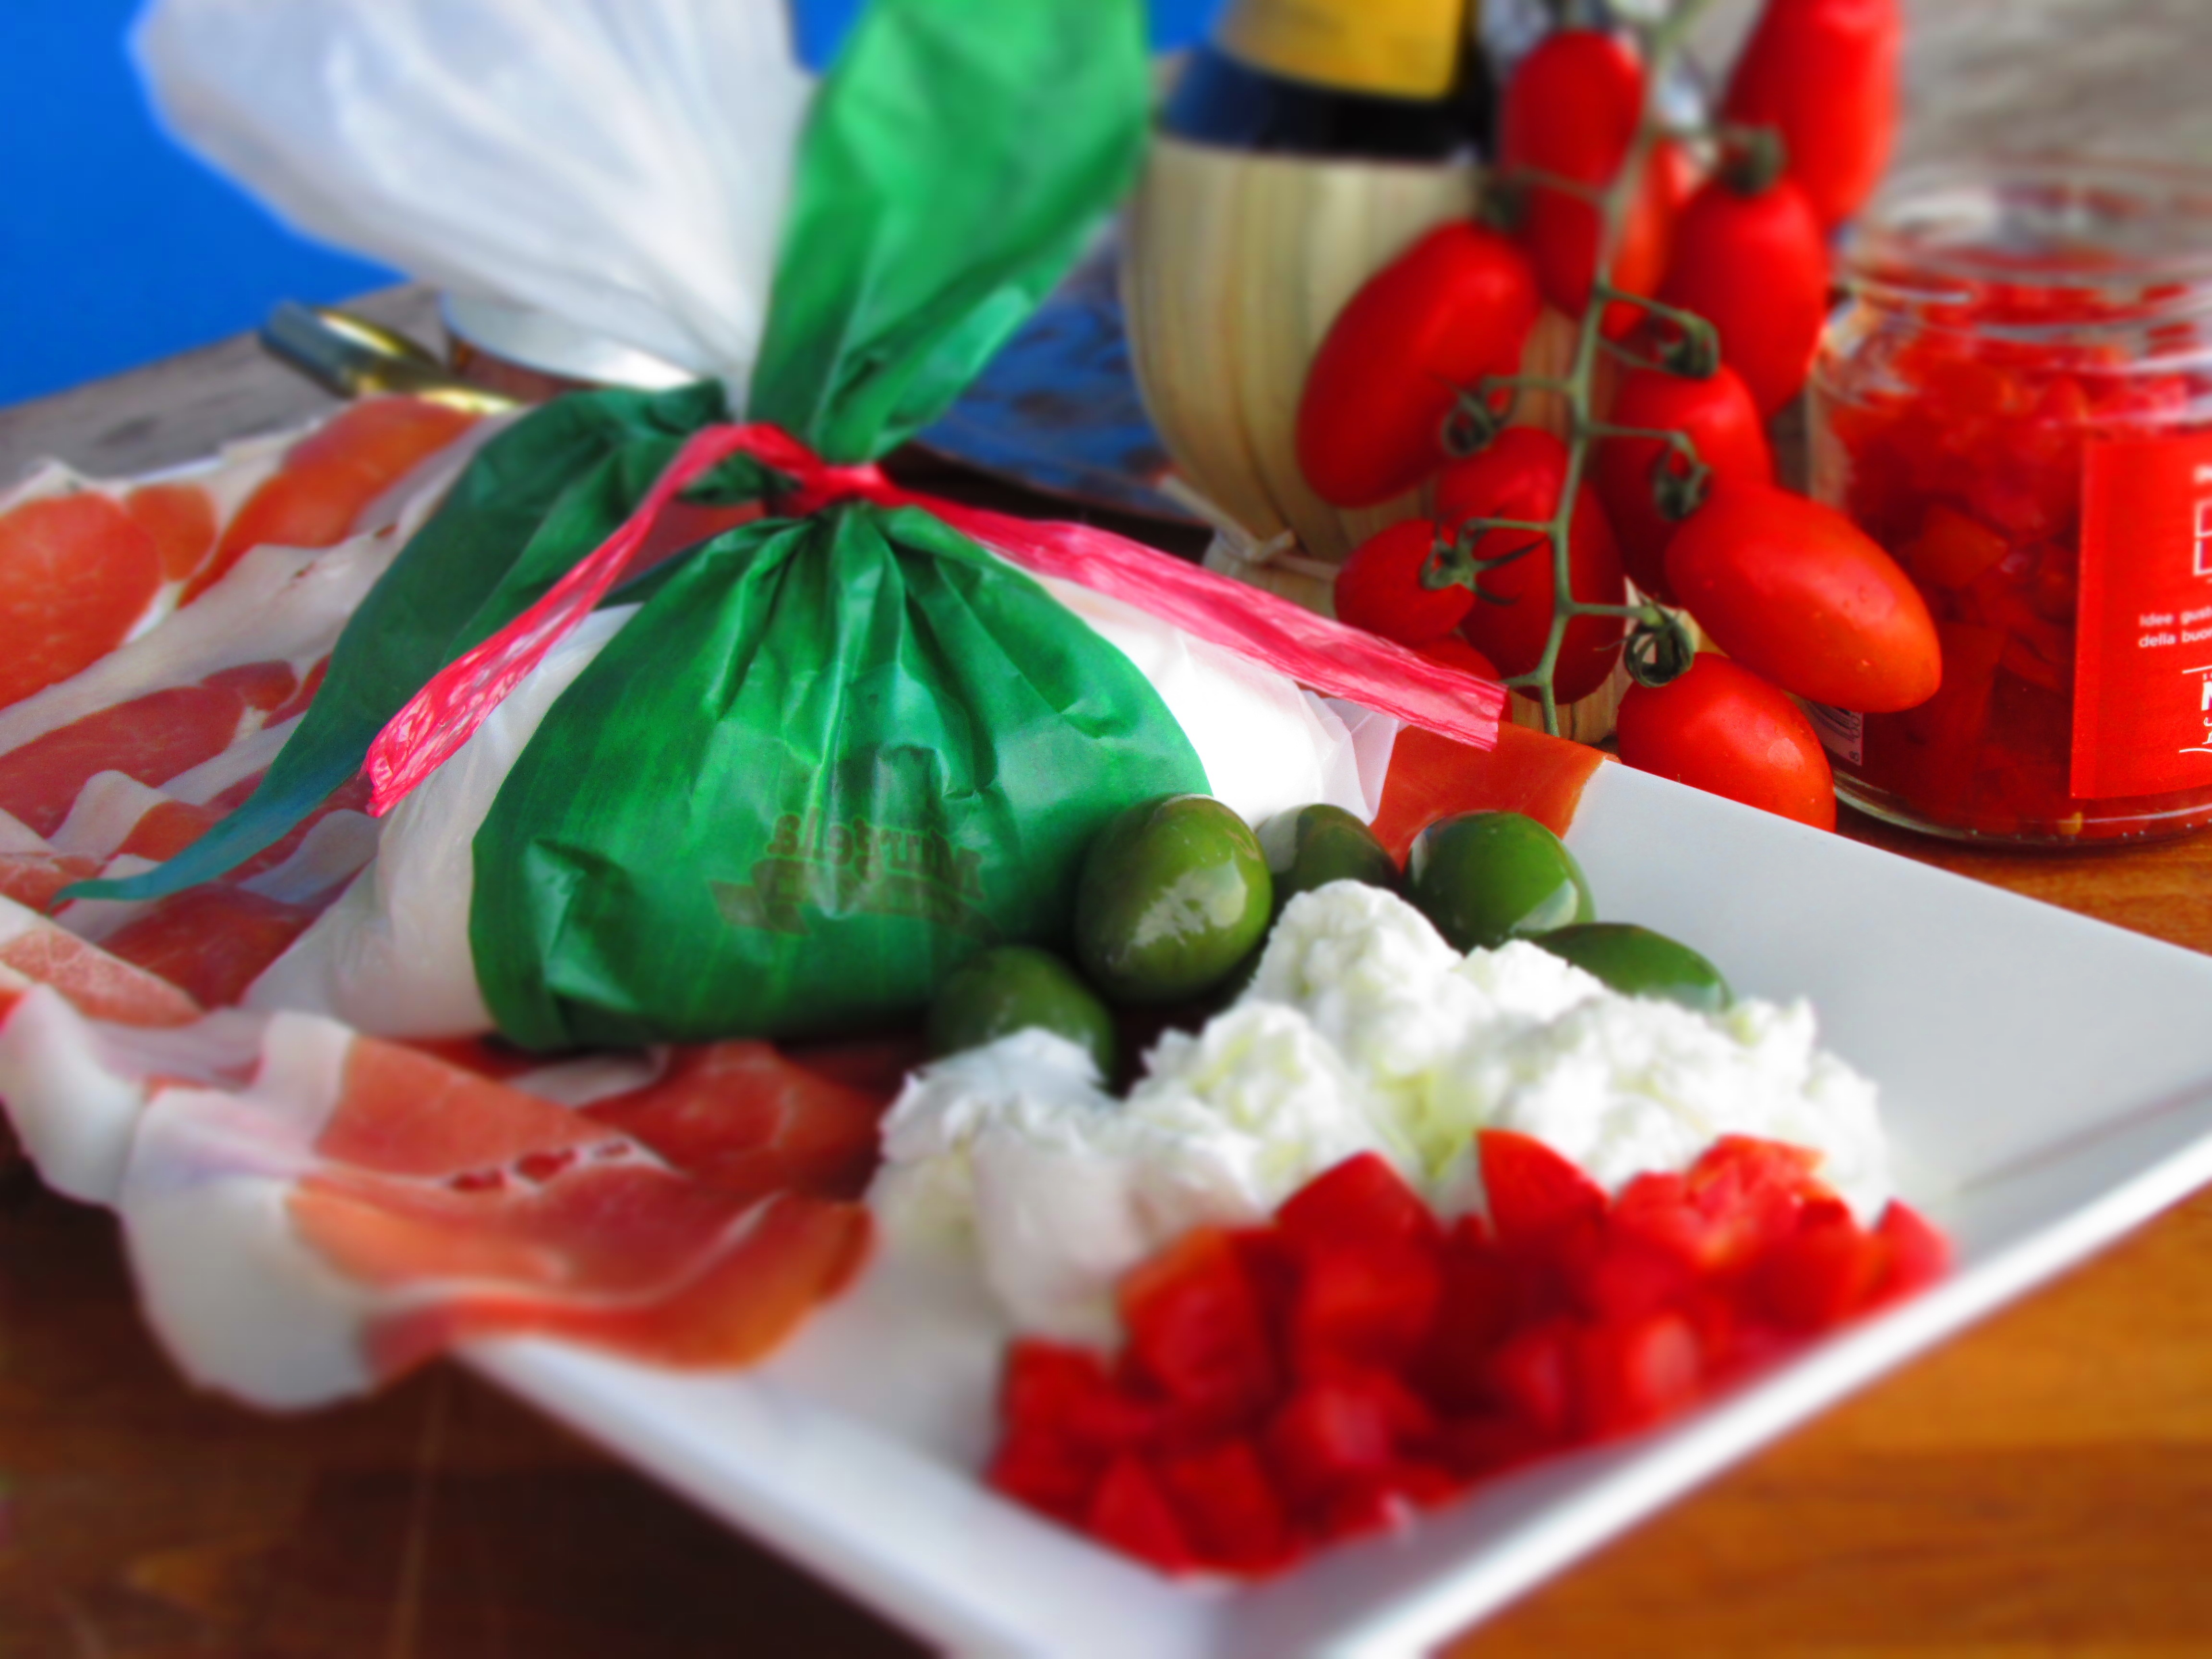
dish, meal, food, produce, plate, dessert, cuisine, cheese, starts, burrata, italian food, apero, apperatif